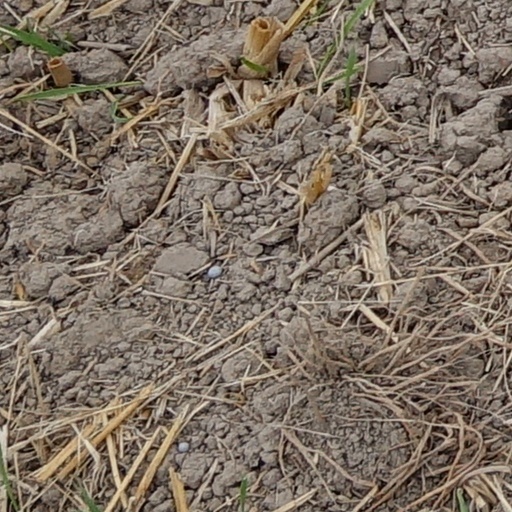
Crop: wheat